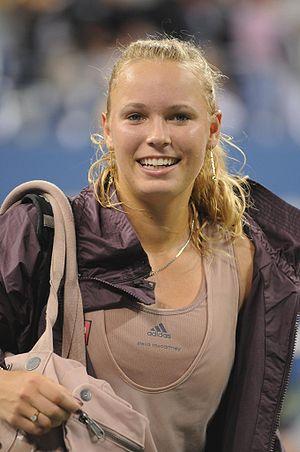
Résultats des tournois de tennis organisés par la Women's Tennis Association en 2010.